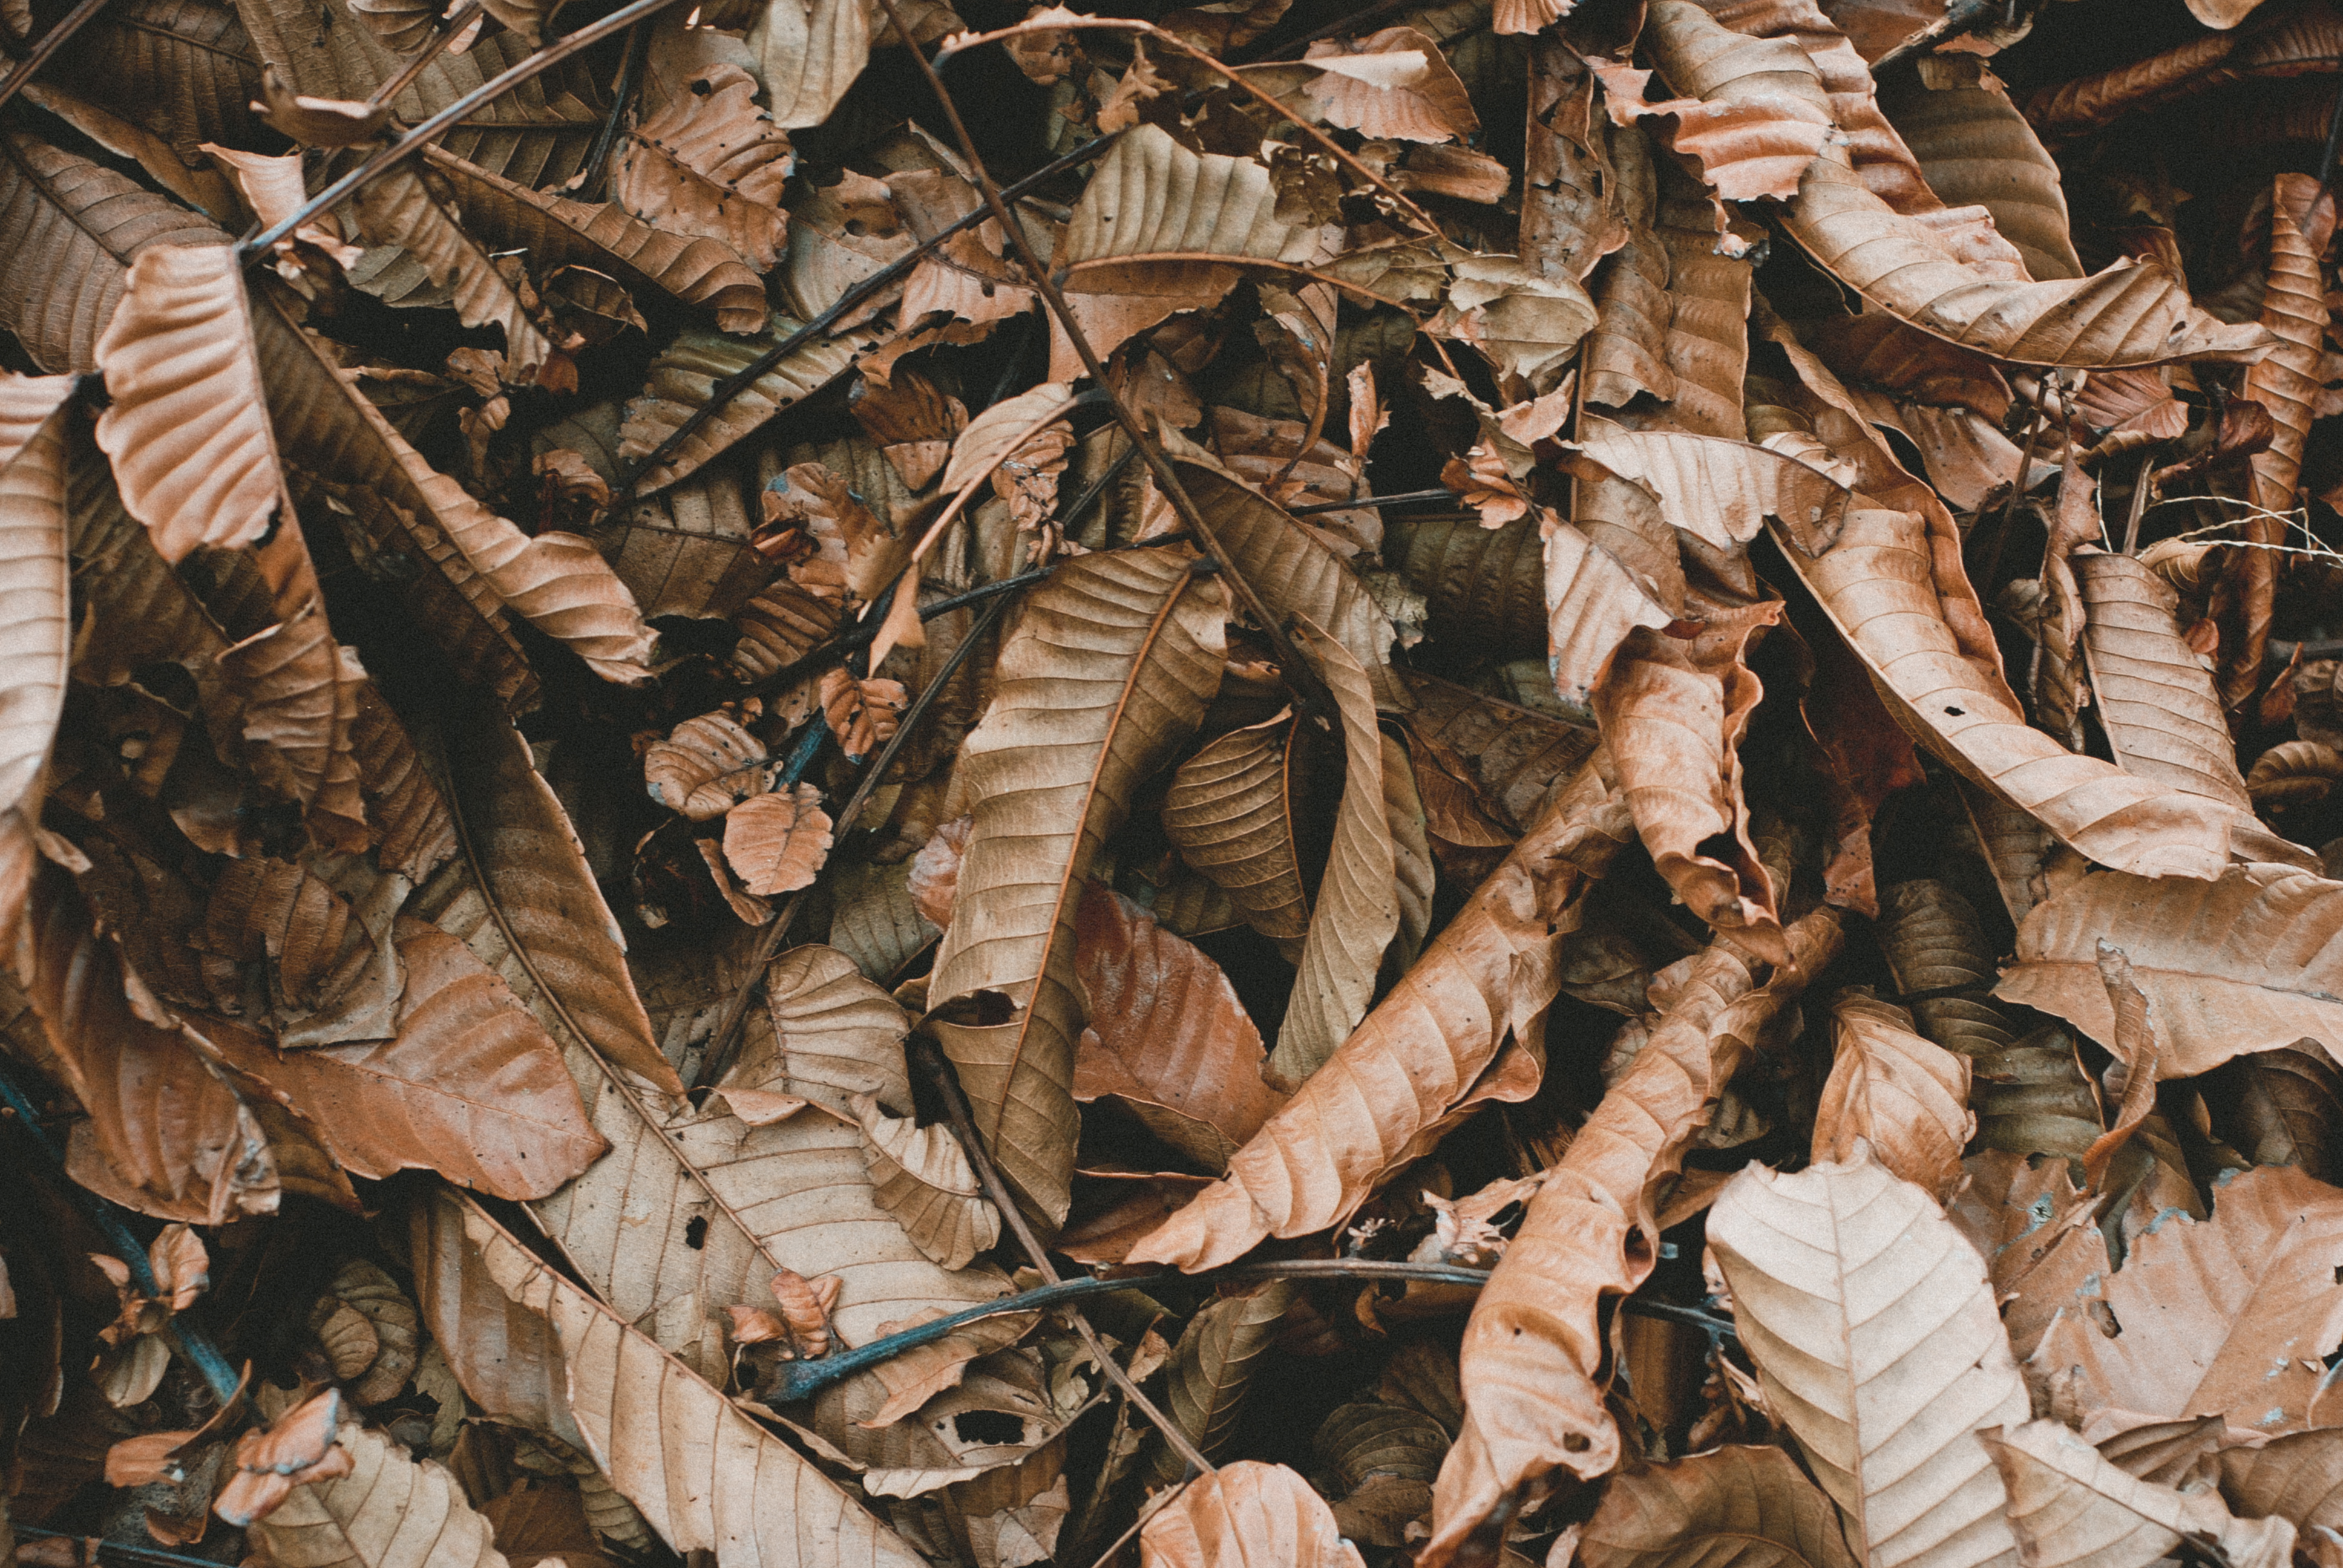
tree, nature, wood, leaf, dry, pattern, brown, dried, leaves, publicdomain, background